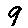
Label: 9